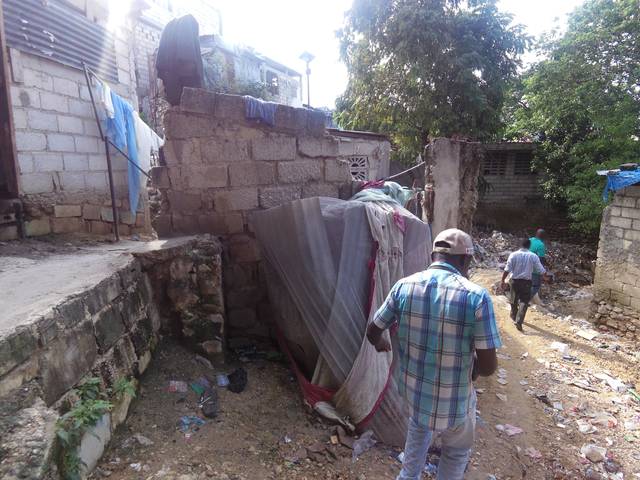
Region: Haiti
Coordinates: 18.524, -72.334